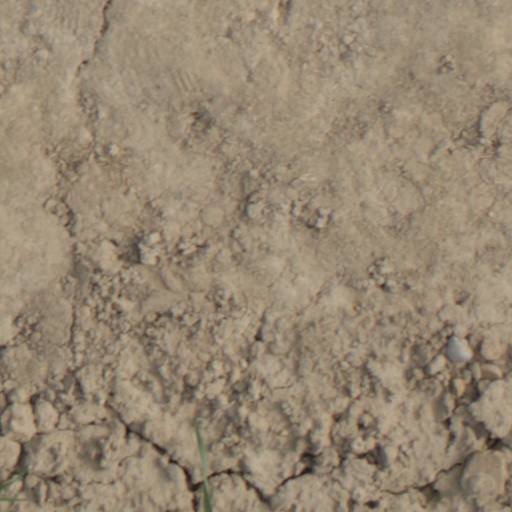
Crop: wheat